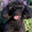
Label: dog